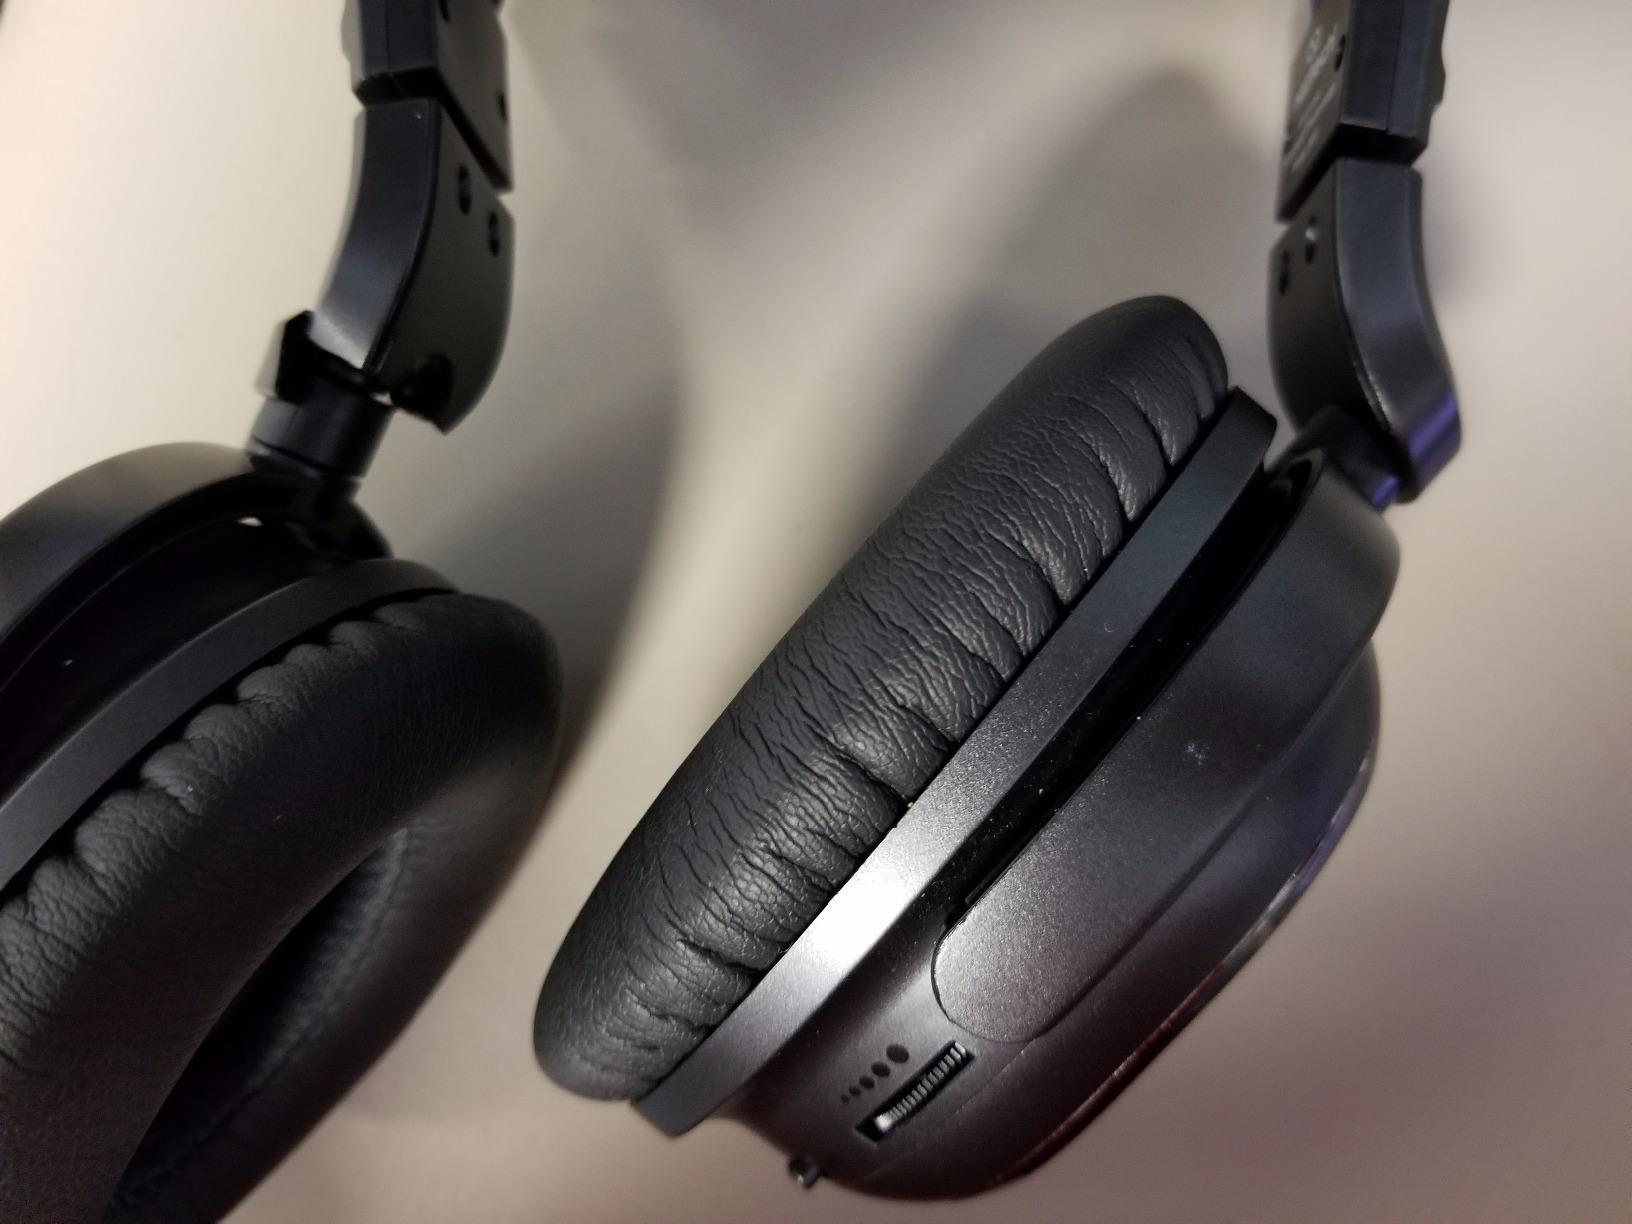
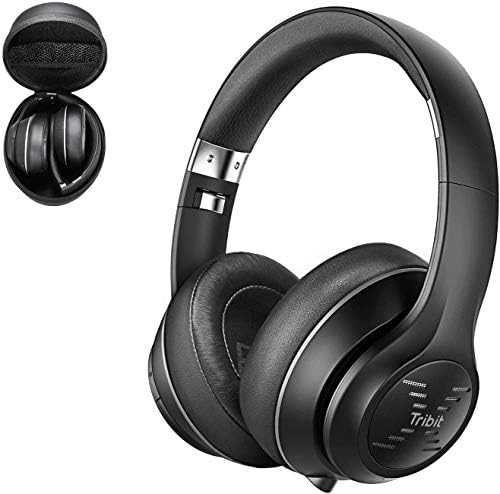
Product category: headphones
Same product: no